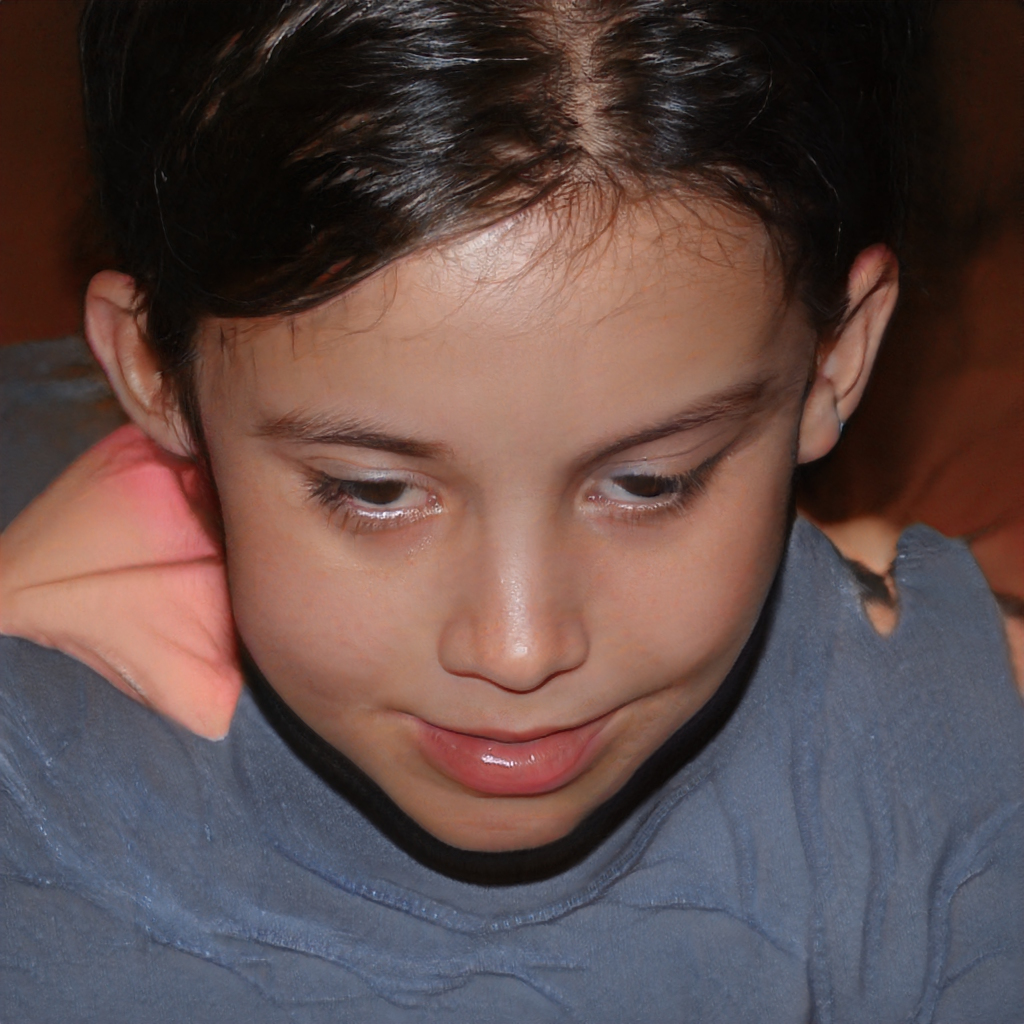
Portrait style: Real Portrait